T-62

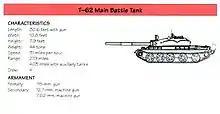
A US Army recognition poster

The T-62 has a typical tank layout: driver's compartment at the front, fighting compartment in the centre and engine compartment in the rear. The four-man crew consists of the commander, driver, gunner and loader. Although the T-62 is very similar to the T-55 and makes use of many of the same parts, there are some differences. These include the hull, which is a few centimetres longer and wider, the different road wheels, and differences in characteristic uneven gaps between road wheels. Unlike the T-54 and T-55 medium tanks, the gaps between the last three pairs of road wheels are larger than the rest.